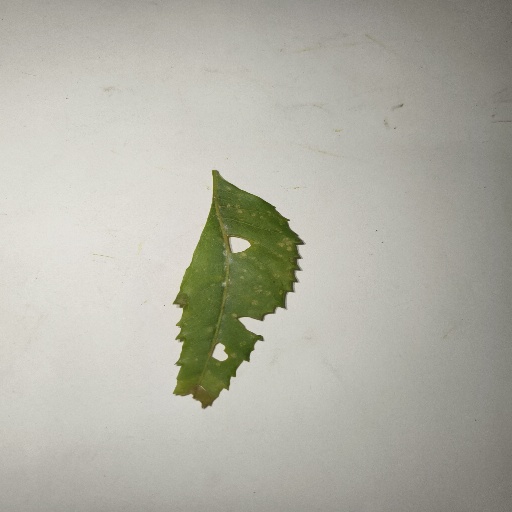
Species: Neem
Leaf condition: Shot Hole Leaf